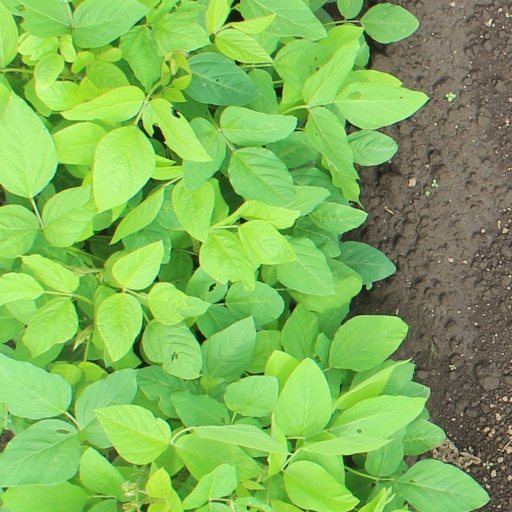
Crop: soybean